Howick Farmhouse, Itton

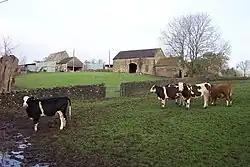
"a very good 16th century yeoman's house"

Howick Farmhouse, in the hamlet of Howick, near Itton, Monmouthshire is a farmhouse dating from the mid-16th century. It is a Grade II* listed building. Its associated barns and stable block have their own Grade II listings.